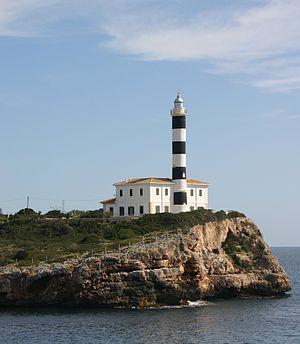
Le Phare de Porto Colom est un phare situé dans le quartier de Porto Colom dans la ville de Felanitx, au sud-est de l'île de Majorque, dans l'archipel des Îles Baléares.